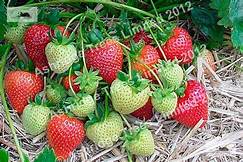
Label: Strawberry